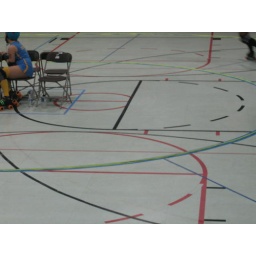
The girls play at Cicero Stadium in Cicero. It's a gymnasium floor that is taped off.